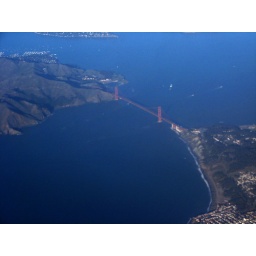
flying over the golden gate bridge